Grand Theater station (Shenzhen Metro)

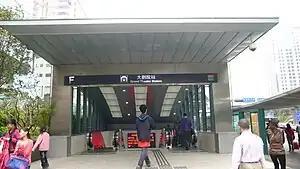

Grand Theater station, formerly Dajuyuan is a station on Line 1 and Line 2 of the Shenzhen Metro. The Line 1 platforms opened on 28 December 2004 and the Line 2 platforms opened on 28 June 2011. It is located underneath the junction of Shennan Donglu and Jiefang Road in the Luohu District of Shenzhen, China. The station takes its name from the Shenzhen Grand Theater. It is the closest station to The MixC (a major luxury shopping mall) and the Shenzhen Book City. It is an interchange station between Lines 1 and 2, and an indirect interchange with Line 9 at Hongling South Station.